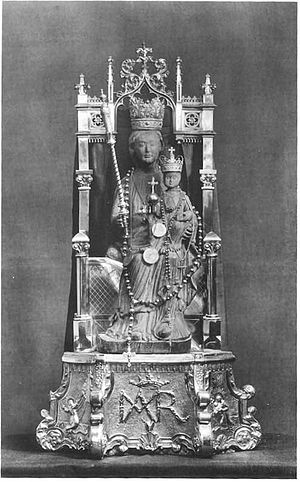
Vor Frue af Sevenwouden
Vor Frue af Sevenwouden.
Vor Frue af Sevenwouden er en helgenstatuette af Jomfru Maria, der tilbedes i Sankt Francis-basilikaen i Bolsward. Selvom selve figuren stammer fra slutningen af det 13. århundrede, er tilbedelsen først sket langt senere. Statuetten stod oprindeligt i et kapel på en bro, da byen blev invaderet af Arumer Zwarte Hoop, en hær af oprørske bønder og lejesoldater i Frisland, som kæmpede mod huset Habsburgs overherredømme, og som støttede hertugerne i Sachsen. Begivenheden fandt sted i 1515. Trods alle voldsomheder blev statuetten sparet, og siden da har den været genstand for en særlig tilbedelse, og lige siden har der været ført en mirakelbog i 's-Hertogenbosch.